Edward Digby, 6th Baron Digby

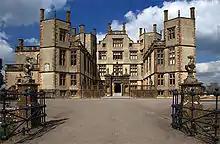
Sherborne Castle, Dorset

Digby was the son of Hon. Edward Digby, son of William Digby, 5th Baron Digby. His mother was Charlotte Fox, daughter of Sir Stephen Fox and sister of Henry Fox, 1st Baron Holland.